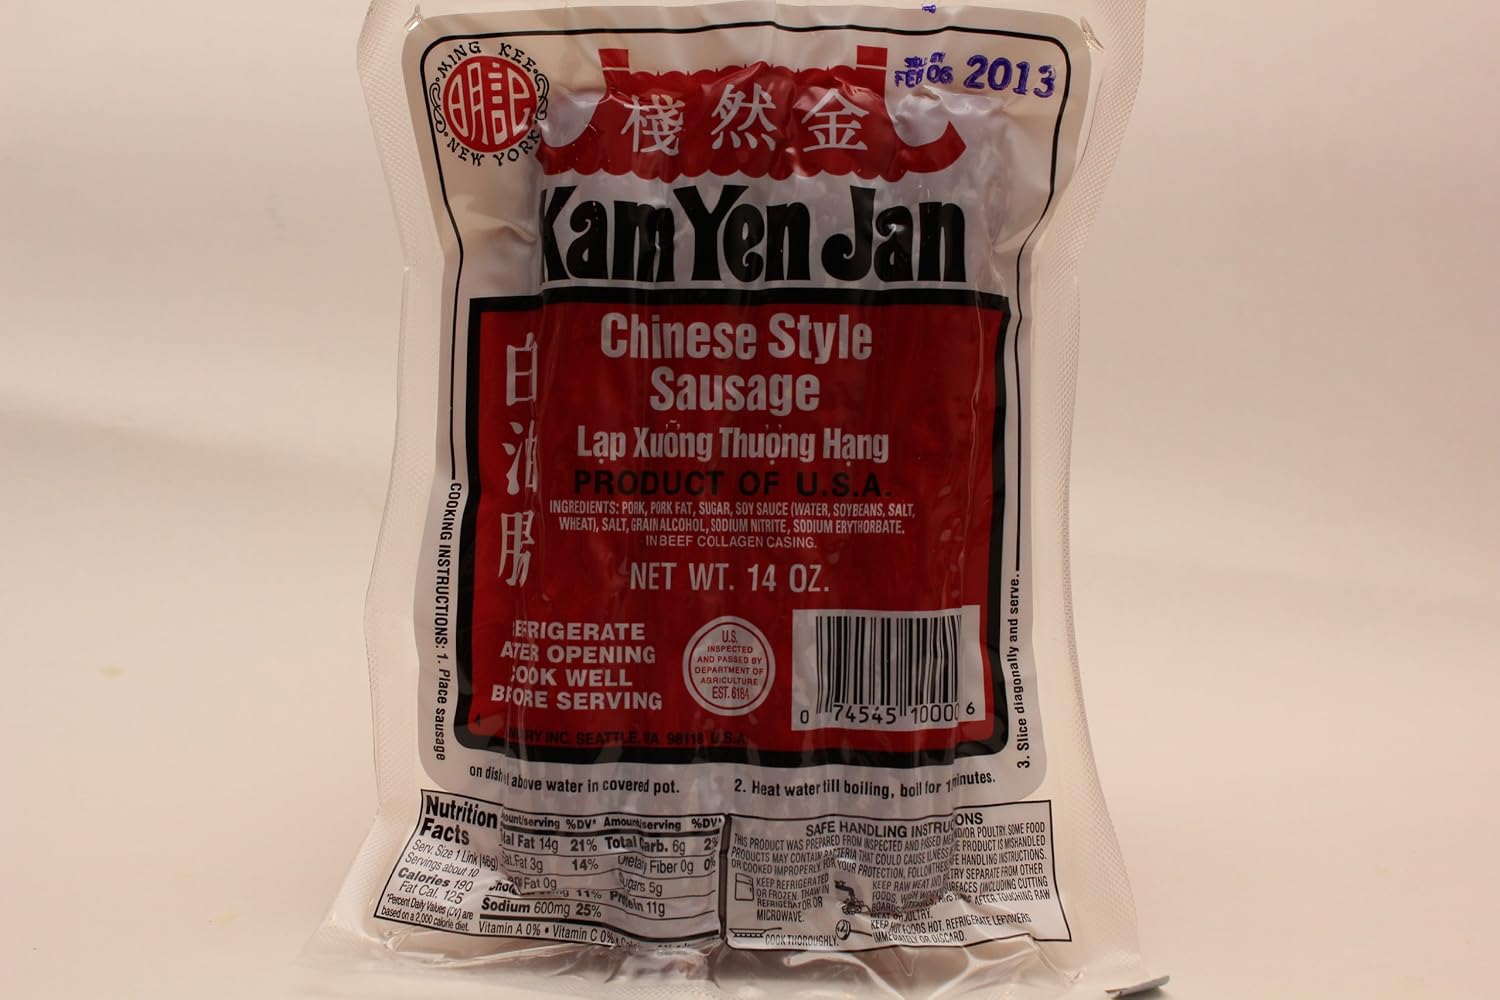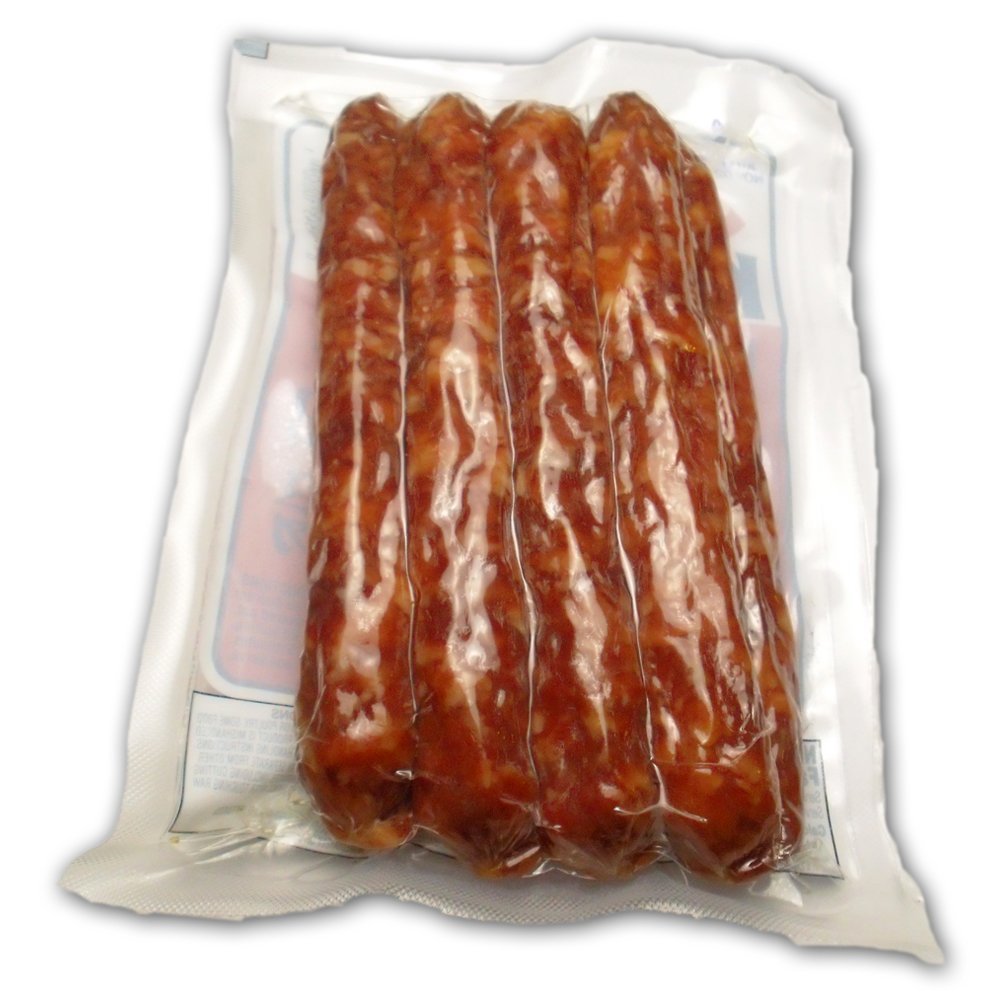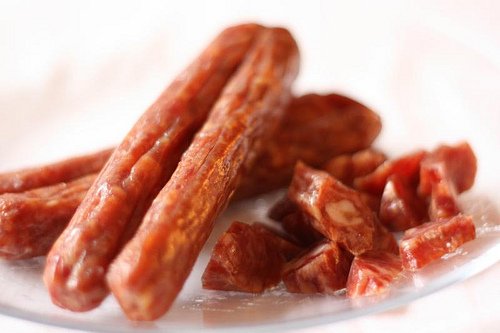
Kam Yen Jan Chinese Style Sausage 14oz (Pack of 3)
Category: Grocery
Ingredients PORK, PORK FAT, SUGAR, SOY SAUCE (WATER, SOYBEANS, SALT, WHEAT), SALT, GRAIN ALC., SODIUM NITRITE, SODIUM ERYTHORBATE, IN BEEF COLLAGEN CASING. Directions COOKING INSTRUCTIONS: 1. Place sausage on dish set above water in covered pot. 2. Heat water till boiling, boil for 15 minutes. 3. Slice diagonally and serve.
Features: Kam Yen Jan Chinese Style Sausage, 14oz. (Pack of 3) | Cantonese style pork sausages, great for your favorite chinese recipes | Vacuum packed, stores at room temperature | Refrigerate after opening, cook well before serving | Product of U.S.A.